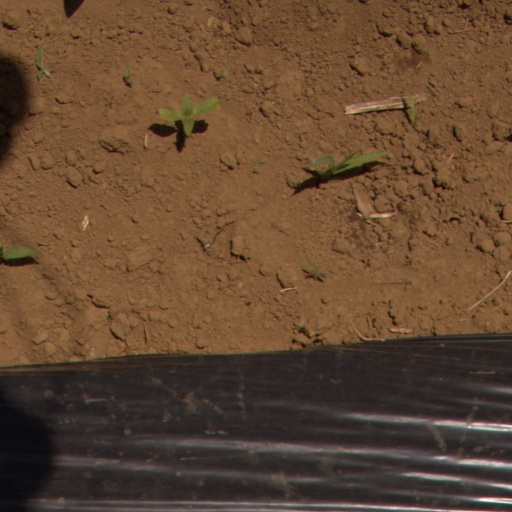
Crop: Jerusalem artichoke